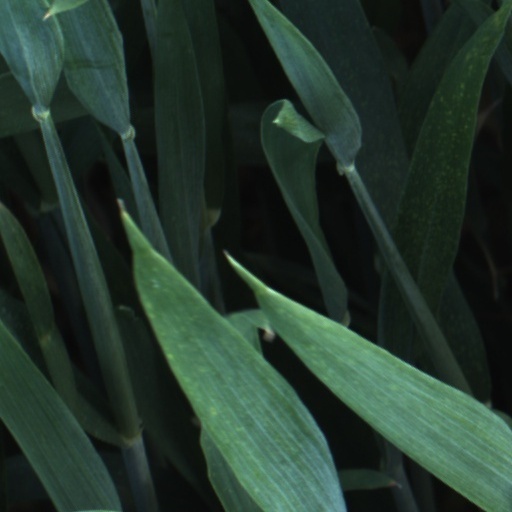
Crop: wheat